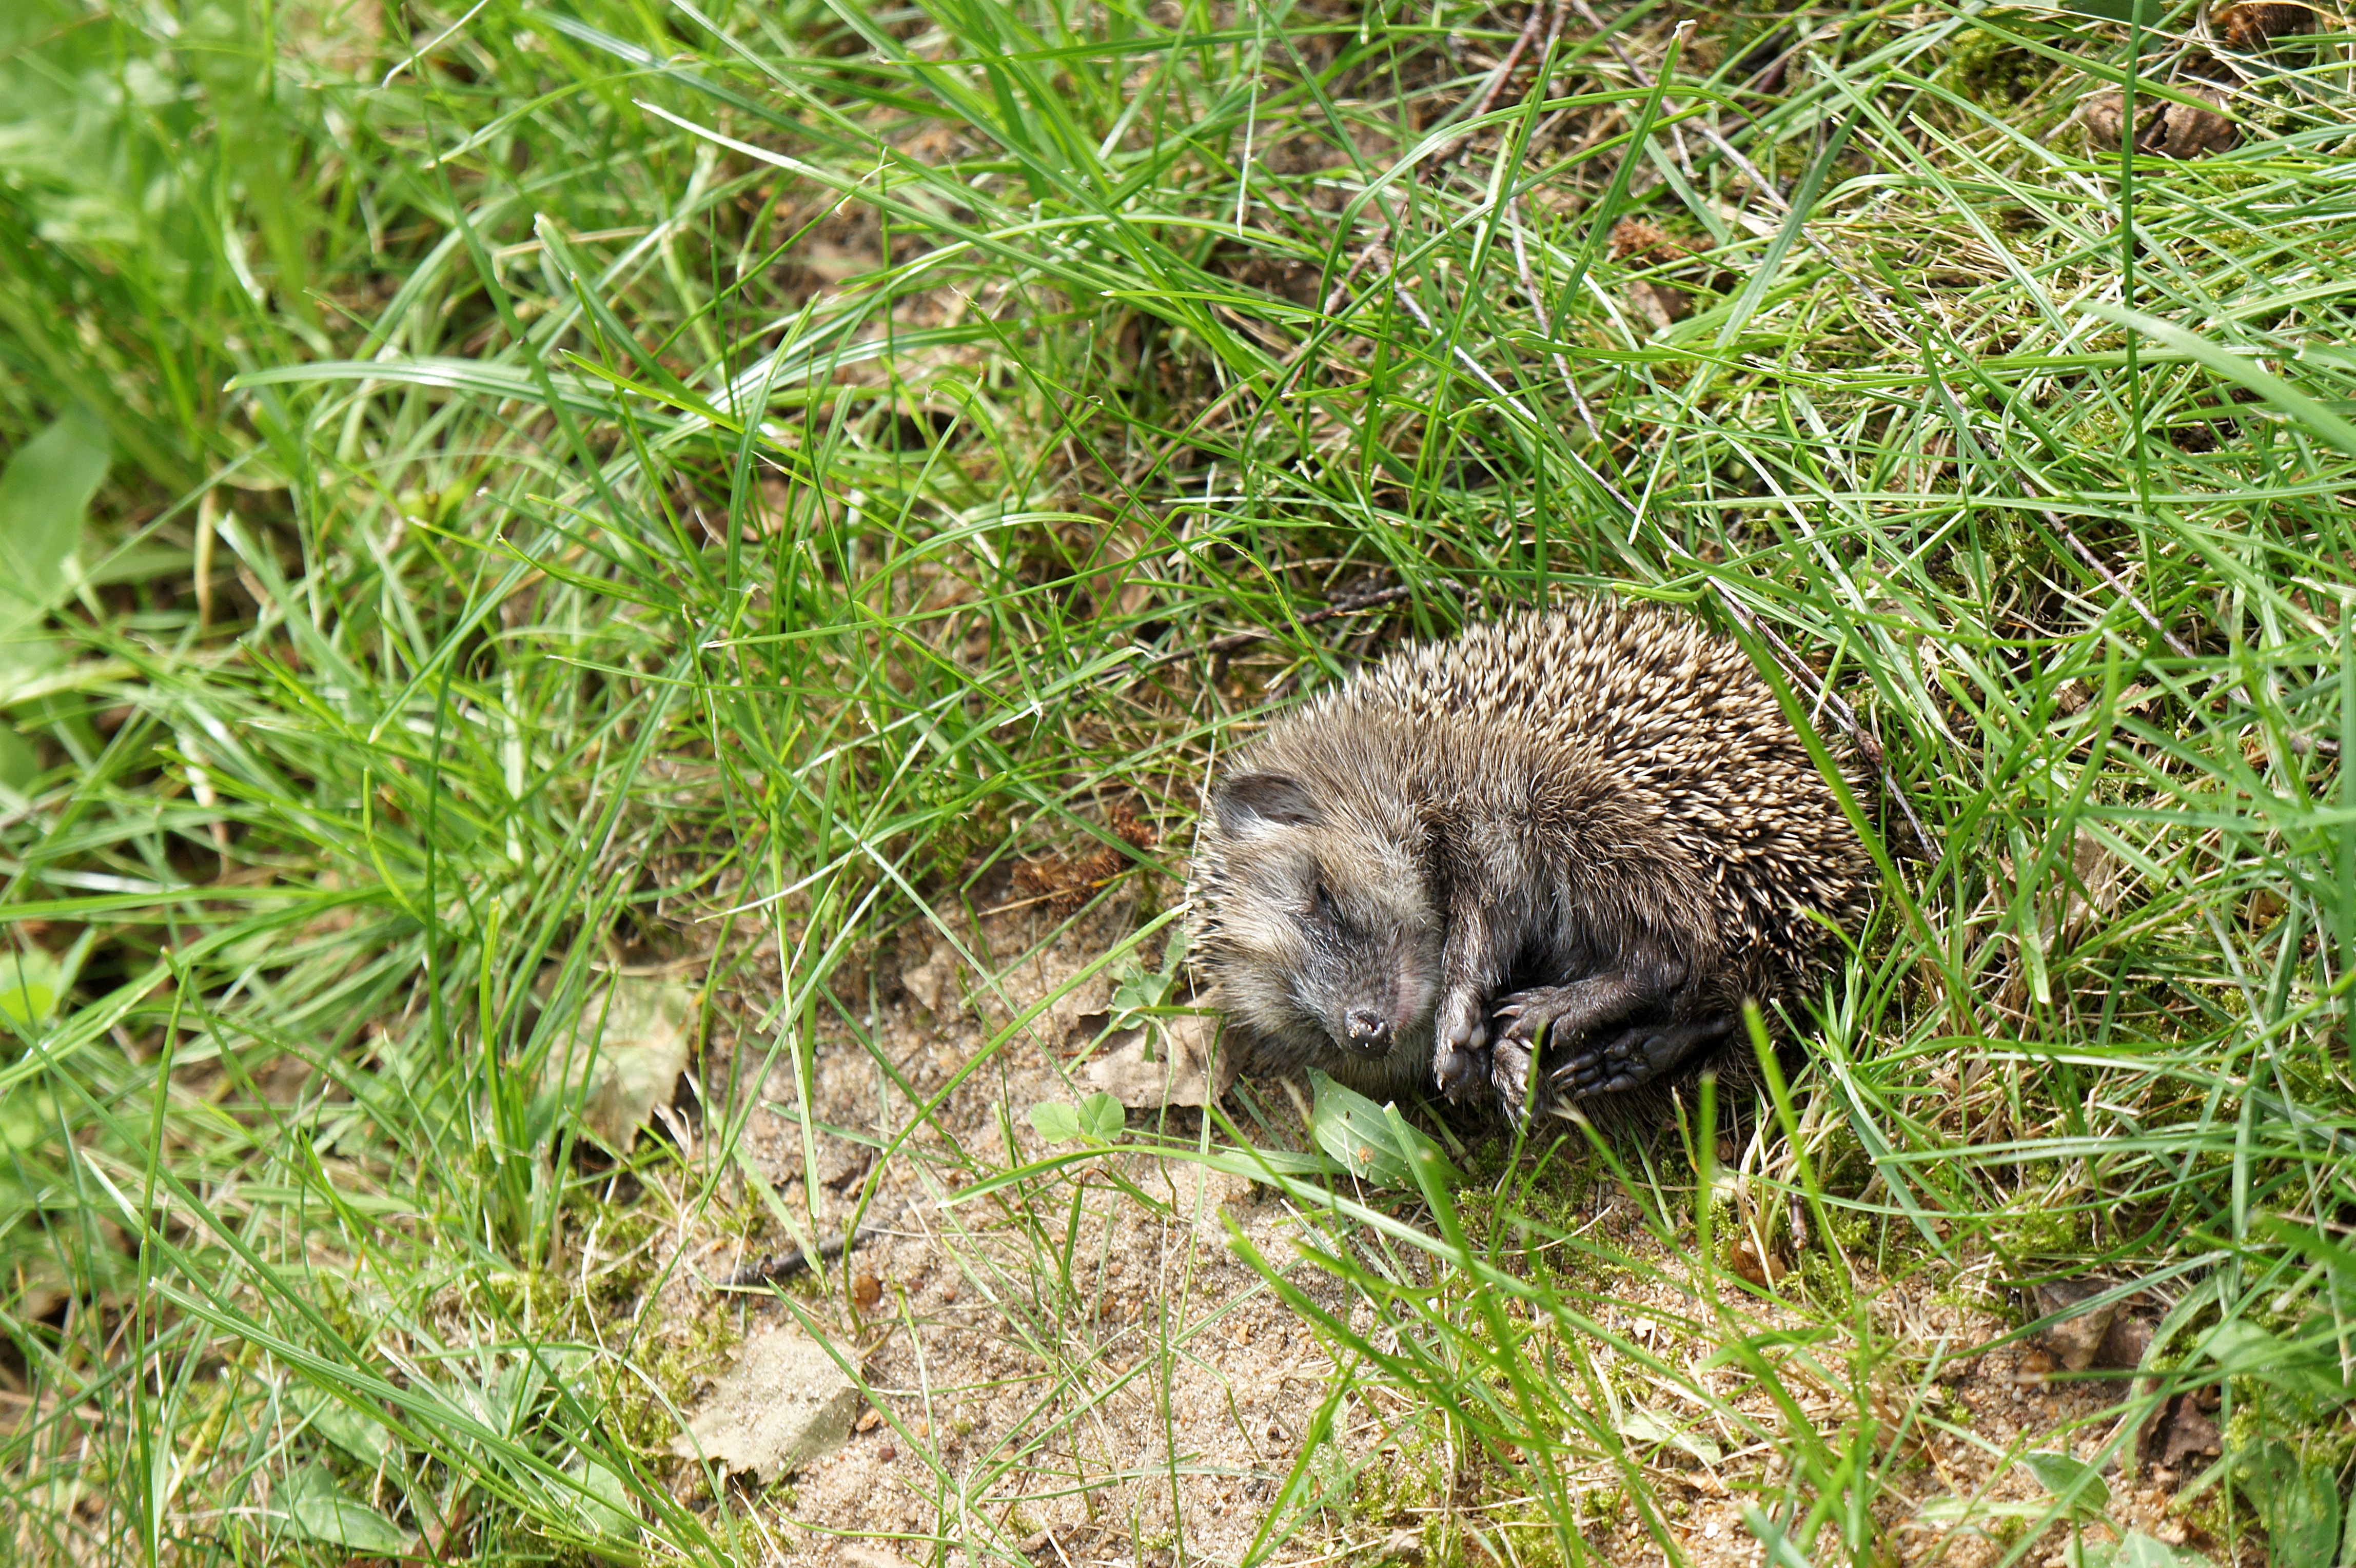
grass, wildlife, mammal, garden, fauna, hedgehog, vertebrate, marmot, young animal, little hedgehog